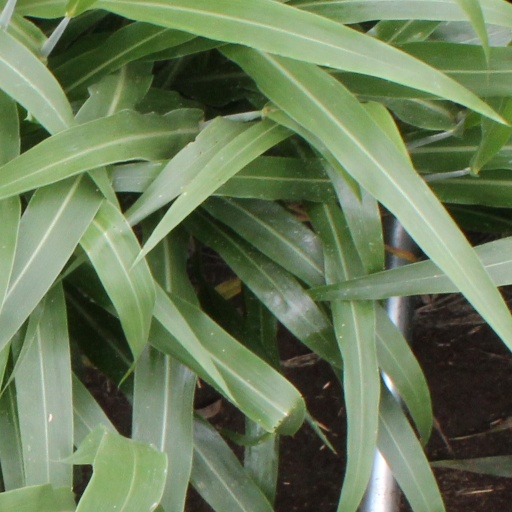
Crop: sorghum